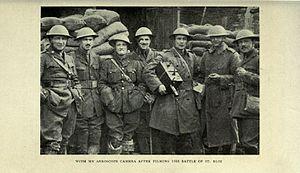
Geoffrey H. Malins est un scénariste, réalisateur, producteur et directeur de la photographie britannique né le 18 novembre 1886 à Hastings, et mort le 11 février 1940 au Cap, en Afrique du Sud. Il est surtout connu pour la réalisation en 1916 du film La Bataille de la Somme, inscrit au registre international Mémoire du monde de l'UNESCO en 2005